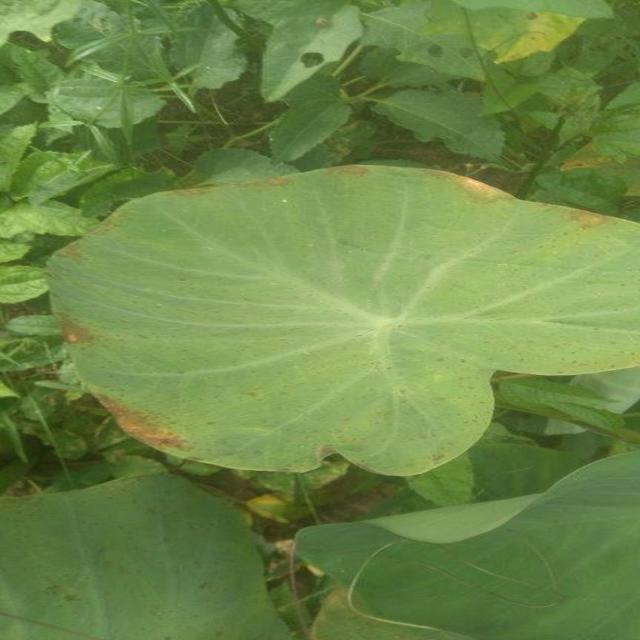
Label: Early_Blight